Electrical resistance survey

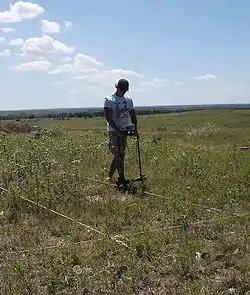
Electrical resistance survey of an archaeological site using a twin probe system

In most systems, metal probes (electrodes) are inserted into the ground to obtain a reading of the local electrical resistance. A variety of probe configurations are used, most having four probes, often mounted on a rigid frame. In these systems, two of the probes, called current probes, are used to introduce a current (either direct or low-frequency switching current) into the earth. The other two probes, called voltage or potential probes, are used to measure the voltage, which indicates the local resistivity. In general, greater probe spacings yield greater depth of investigation, but at the cost of sensitivity and spatial resolution.